Scapula

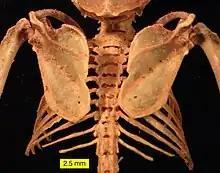
Scapulae, spine and ribs of "Eptesicus fuscus" (Big Brown Bat).

In fish, the scapular blade is a structure attached to the upper surface of the articulation of the pectoral fin, and is accompanied by a similar coracoid plate on the lower surface. Although sturdy in cartilagenous fish, both plates are generally small in most other fish, and may be partially cartilagenous, or consist of multiple bony elements.